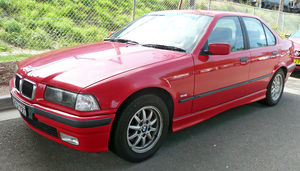
BMW E36 / Facelift
BMW E36 var den tredje generation af bilfabrikanten BMWs 3-serie. Bilen kom på markedet i december 1990 som efterfølger for E30 og blev som sedan bygget frem til april 1998. Med teknikken fra E36 blev også BMW-modellerne Compact og Z3 bygget.